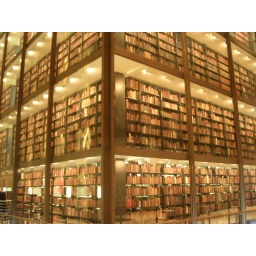
Shelves of rare books and manuscrips, housed in a glass tomb.